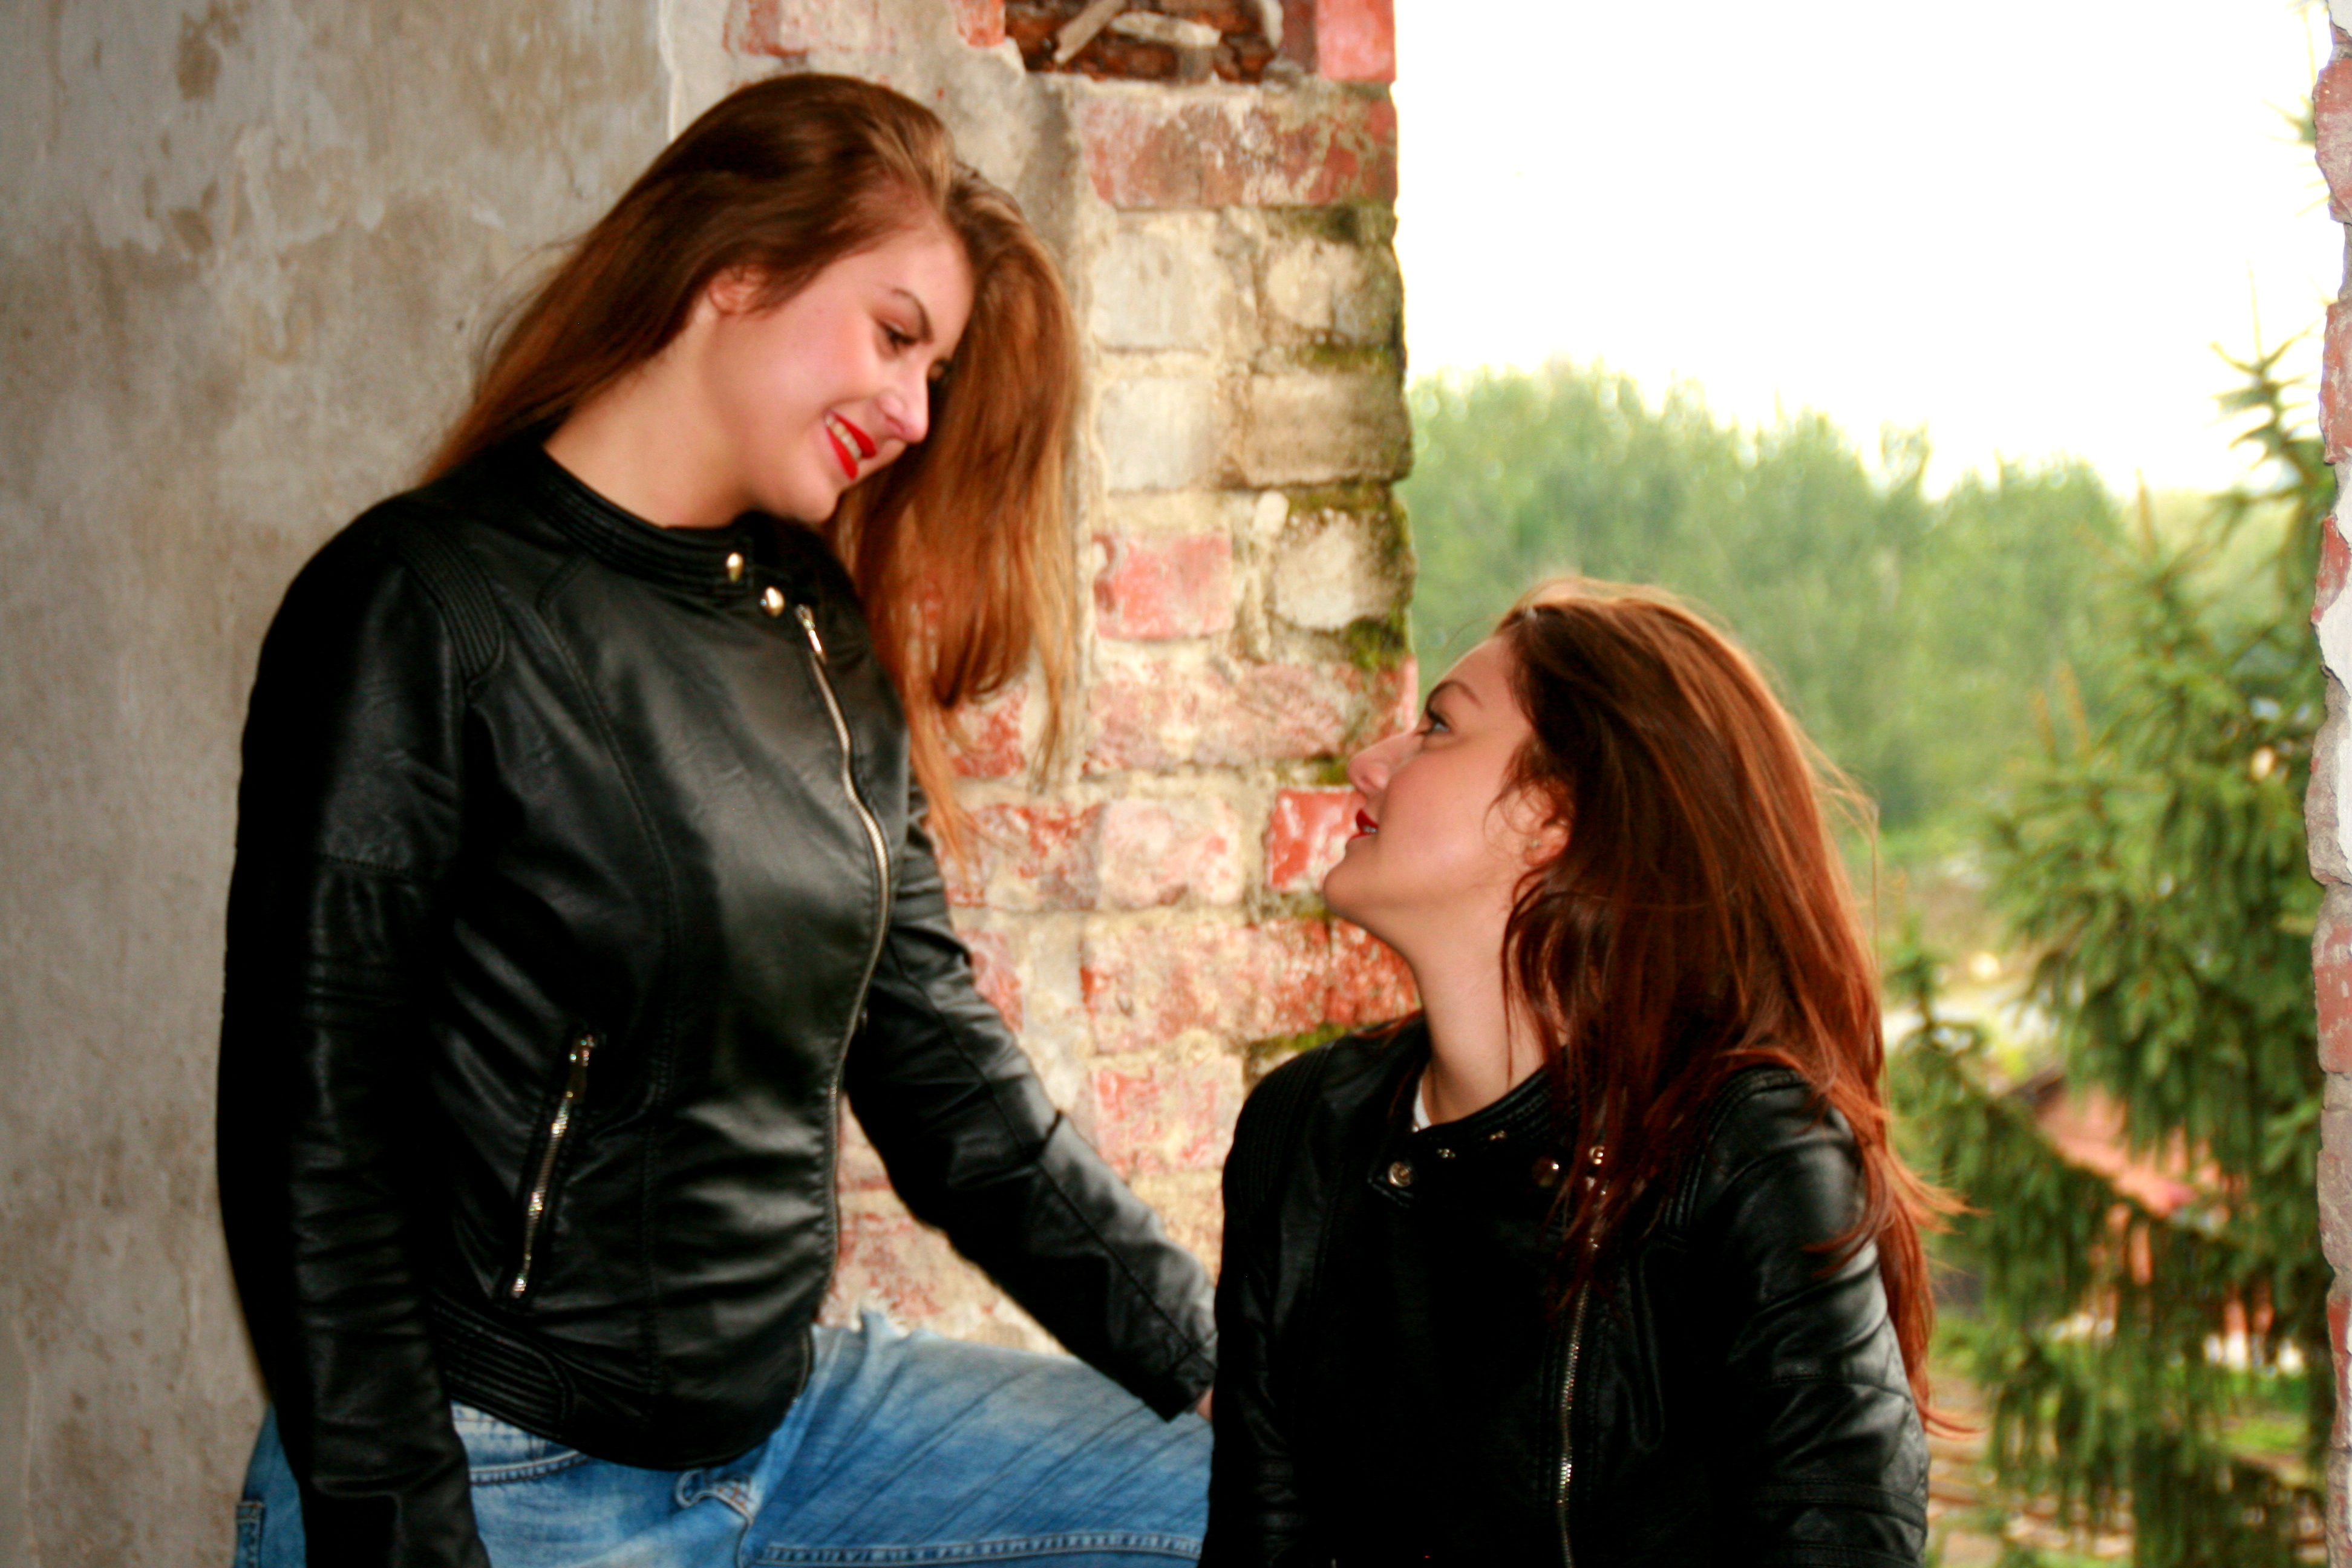
person, girl, woman, photography, love, portrait, model, romance, friendship, smile, beauty, interaction, photo shoot, portrait photography